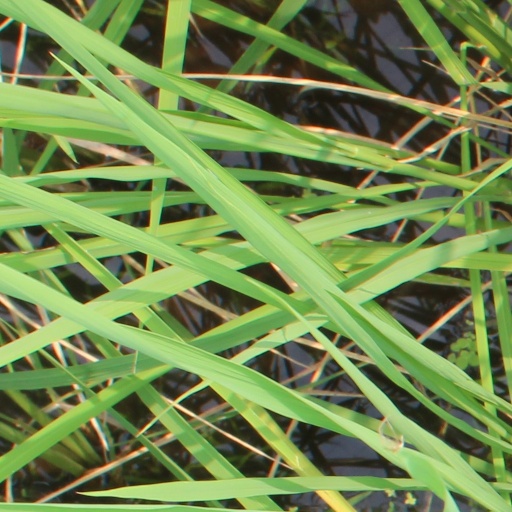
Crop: rice